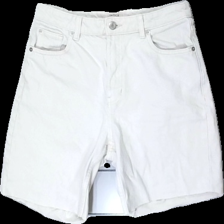
View: front
Type: Shorts
Category: Ladies
Brand: Lindex
Colors: White
Material: 100% cotton
Cut: Regular
Size: 38
Price range: <50
Recommended usage: Recycle
Description: Lindex jeans in white, cut off legs into shorts. Size 38. Okay condition.